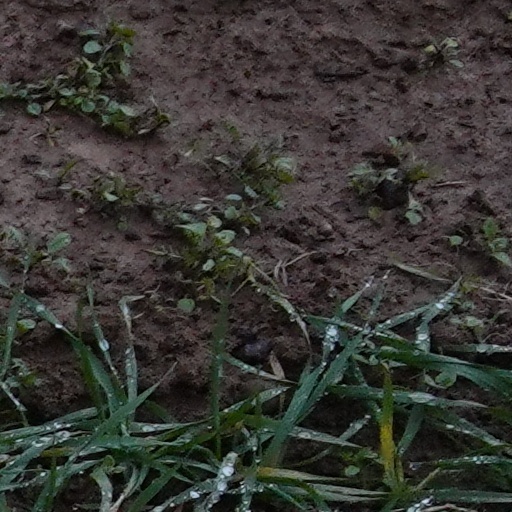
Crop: wheat